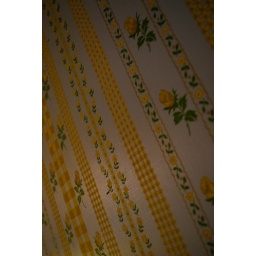
textures around the beach house